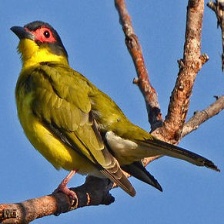
Species: AUSTRALASIAN FIGBIRD
Scientific name: SPHECOTHERES VIEILLOTI